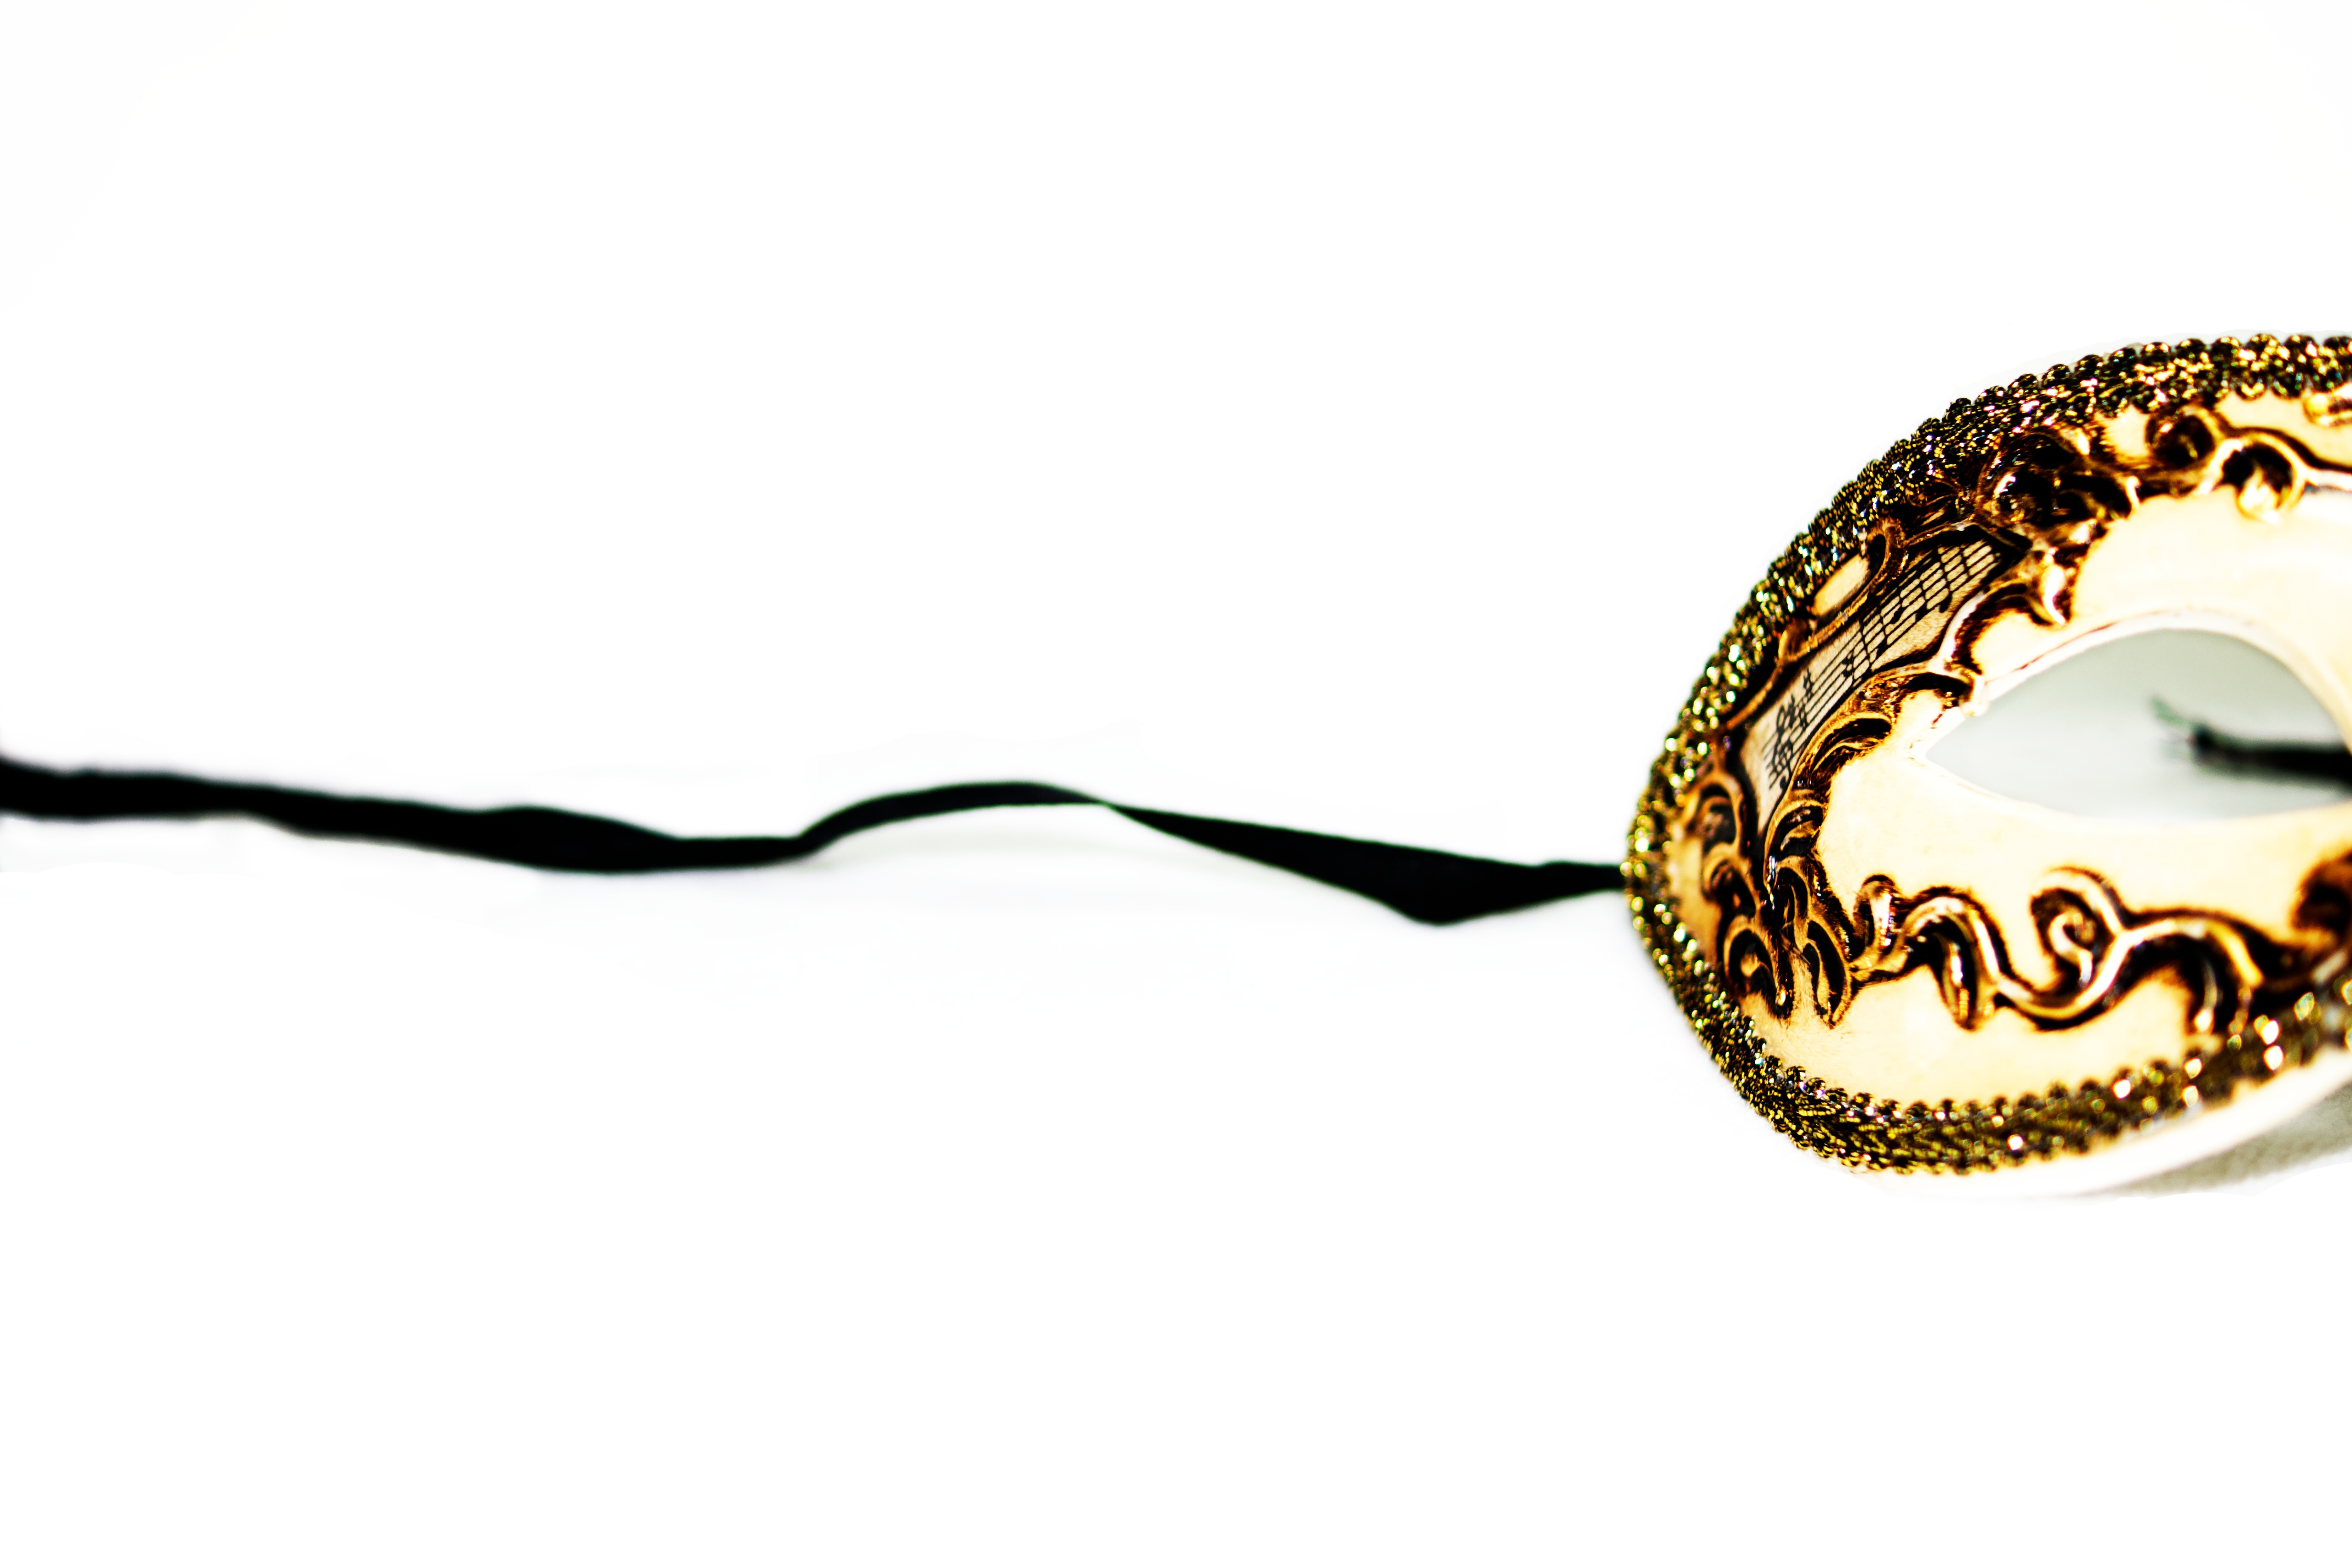
golden, black, mask, design, stilllife, 35mm, sunglasses, glasses, goggles, eyewear, sony, messing, a700, onwhite, vision care